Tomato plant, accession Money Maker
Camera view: vertical (180 deg); turntable rotation: 300 degrees
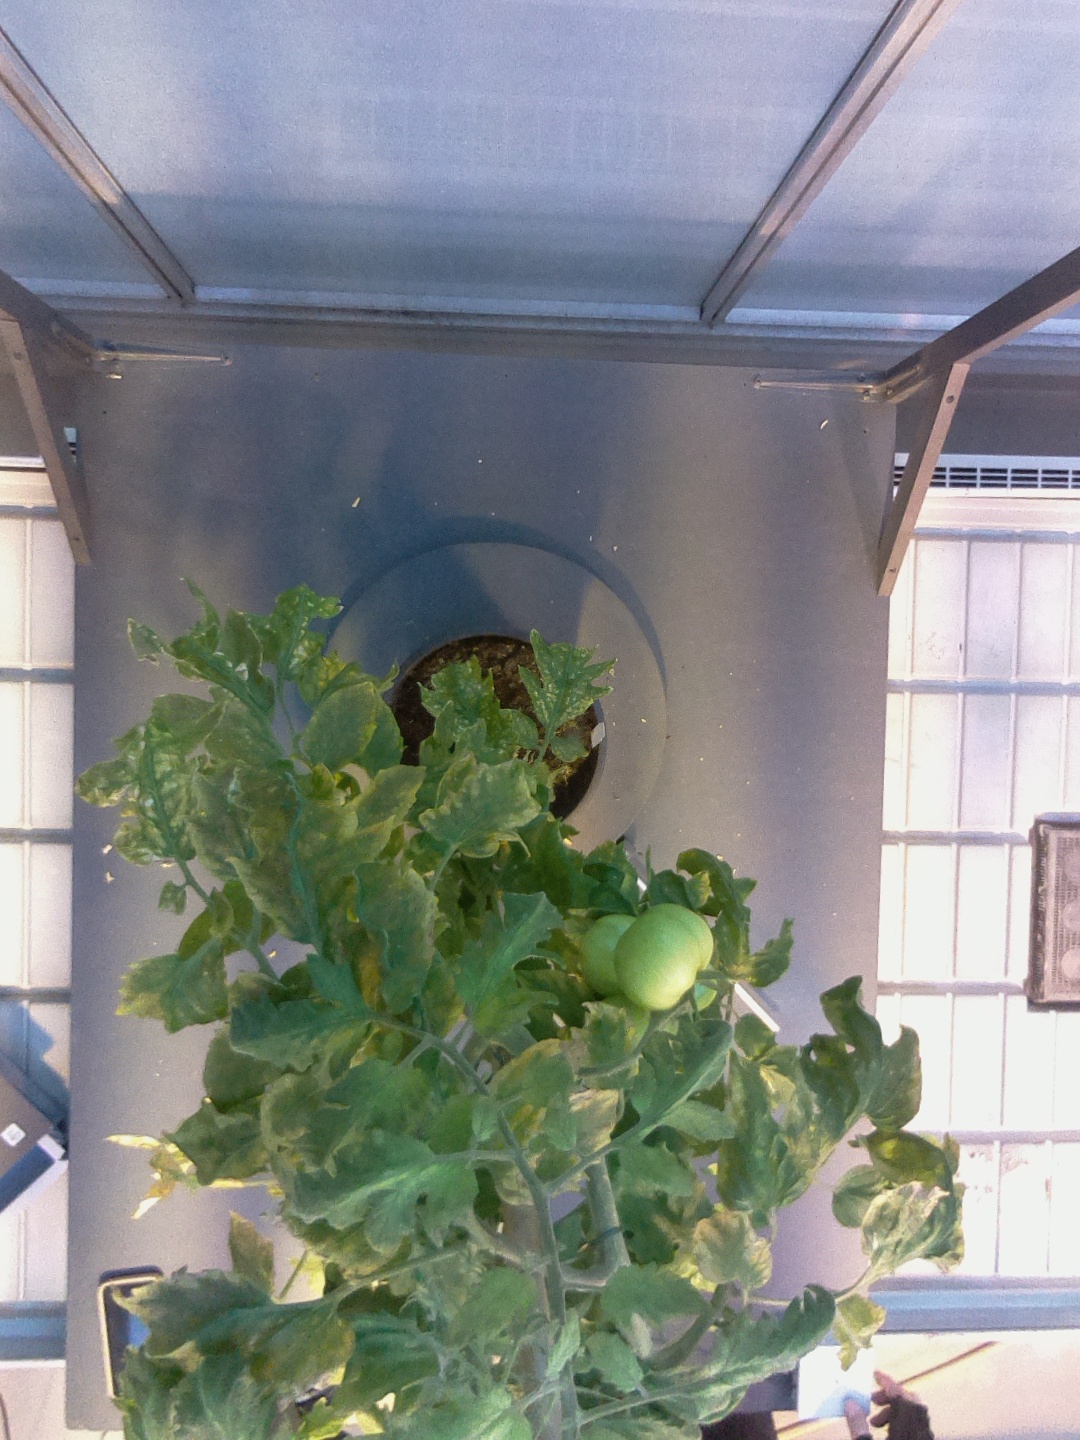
BBCH growth stage 79: 90% -100% of final fruit size